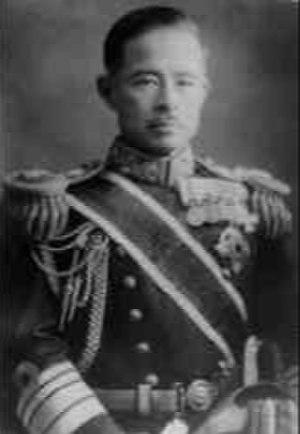
Le marquis Teruhisa Komatsu est un amiral de la marine impériale japonaise.